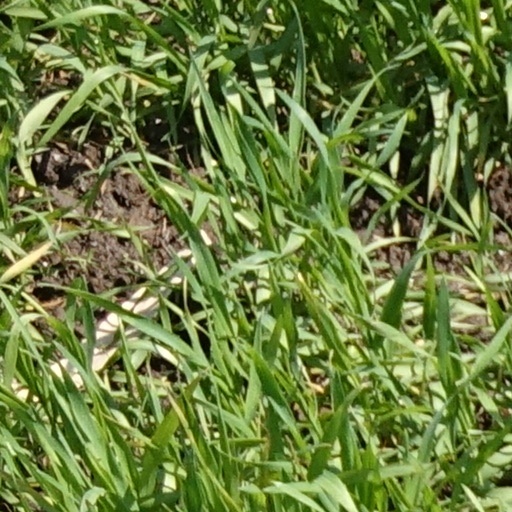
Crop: wheat